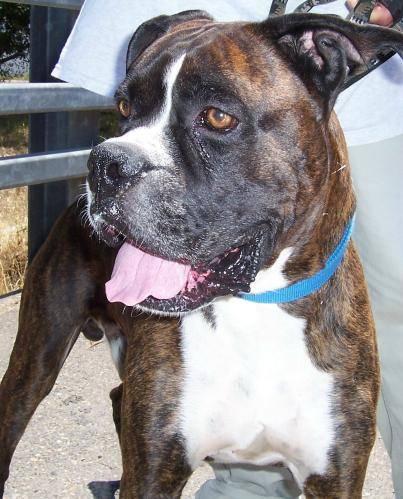
dog